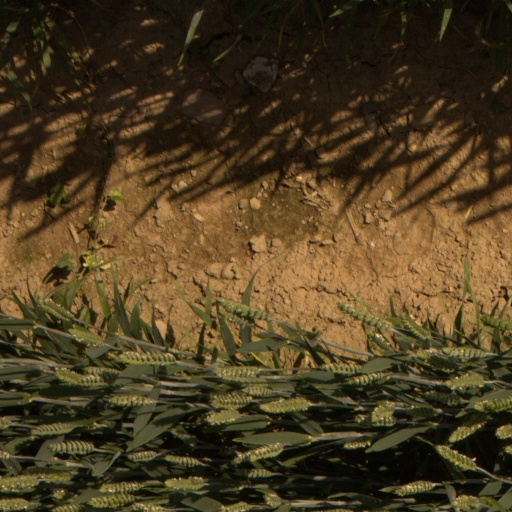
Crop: wheat